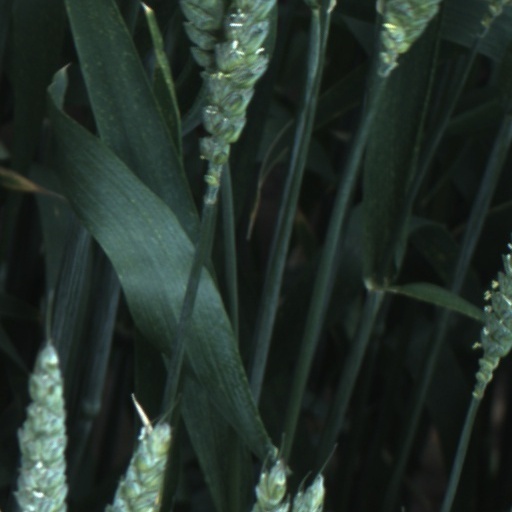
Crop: wheat